Grand Batanga

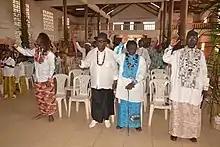
Men in traditional dress

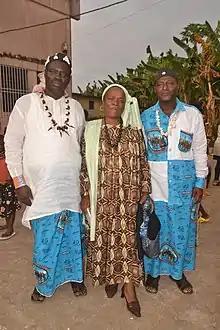
Men and woman in traditional dress

The route of the railway is being designed using Quantm software which analyzes millions of alternative before presenting the operator a handful of the most promising choices. The software determines the quantities of cut and fill which tend to be one of the most important cost factors.